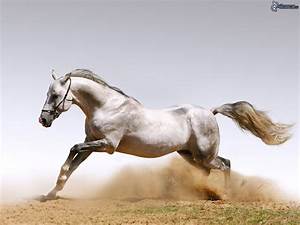
Label: horse